Horses in Slovenia

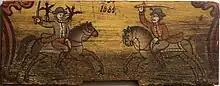
Decorative wooden panel depicting the fight between the demon Pegam and the Slovenian hero Lambergar, in the Radovljica beekeeping museum

According to mythologist and folklorist Monika Kropej, Slovenia's mythopoeia heritage, which gives the horse a prominent place in its songs and rituals, suggests an ancient cosmogonic role for this animal at solstice time, probably in connection with Perun, God of thunder and ruler of cosmic forces. Kropej points out that the winter and summer solstices, the beginning of spring and autumn, are all marked by the image of the horse in Slovenian heritage.